Praia do Almoxarife

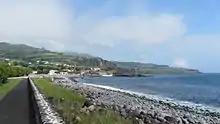
Beach of Praia do Amoxarife

Praia was originally a beachhead of settlement on Faial, first used by as a beachhead for explorers, and then by new colonists coming to settle the central group of the Azores. In 1466, Josse van Huerter and his Flemish compatriots landed on the beach in a misguided hope of discovery precious metals (in particular tin and silver). Their settlement abridged the "Lomba dos Frades", where they stayed for about a year. There was a falling out between Huerter and his crew, and he narrowly escaped the island with his life. He later returned in 1466-67, with a commission from the Duchess of Burgundy to settle and populate the islands in the name of the crown of Portugal. Quickly, he discovered that the area's limitations continued, and he abandoned this settlement in favour of the adjacent valley, later known as the "Vale dos Flamengos" ("Valley of the Flemings"); some island chroniclers blamed the abandon of Praia on the lack of a potable water source.